Princess Sophie of Bavaria

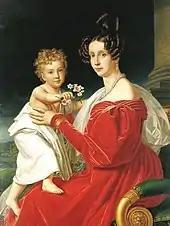
Archduchess Sophie and her son, the future emperor Franz Joseph (by Joseph Karl Stieler)

After Franz Joseph's accession, Sophie became the power behind the throne. Historically, Sophie is remembered for her extremely adversarial relationship with Franz Joseph's wife Elisabeth "Sisi", who was also her niece. Elisabeth hated Sophie for being demanding and the upbringing of Elisabeth's children, but there is no evidence that the Archduchess had the same feelings, as Elisabeth is usually described quite pleasantly in Sophie's diary and letters. Nonetheless, she had better relationships with her other daughters-in-law and was a caring mother-in-law to Archduchess Maria Annunziata.